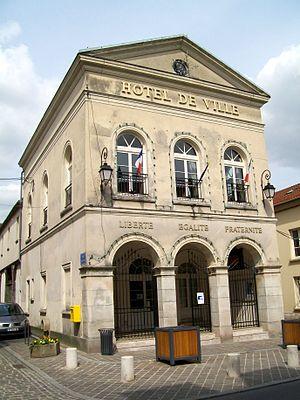
L'hôtel de ville de Dammartin.